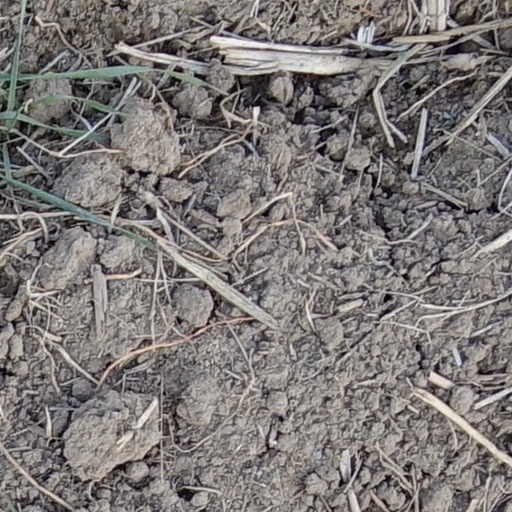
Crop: wheat